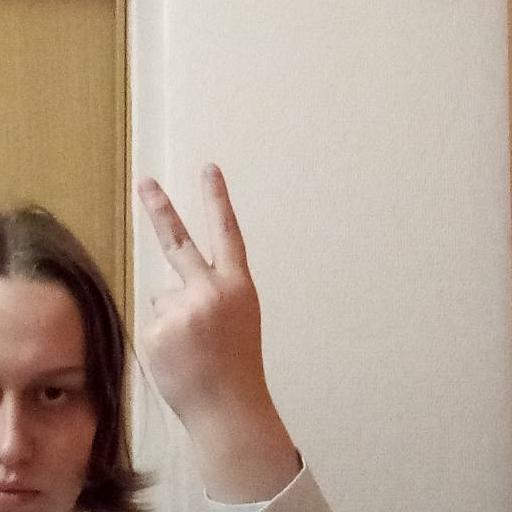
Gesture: peace_inverted